The Simple-Minded Murderer

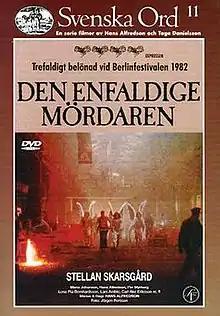
Swedish cover.

The Simple-Minded Murderer is a 1982 Swedish drama film directed by Hans Alfredson, starring Stellan Skarsgård as the feeble-minded Sven Olsson. It was released to cinemas in Sweden on 12 February 1982.